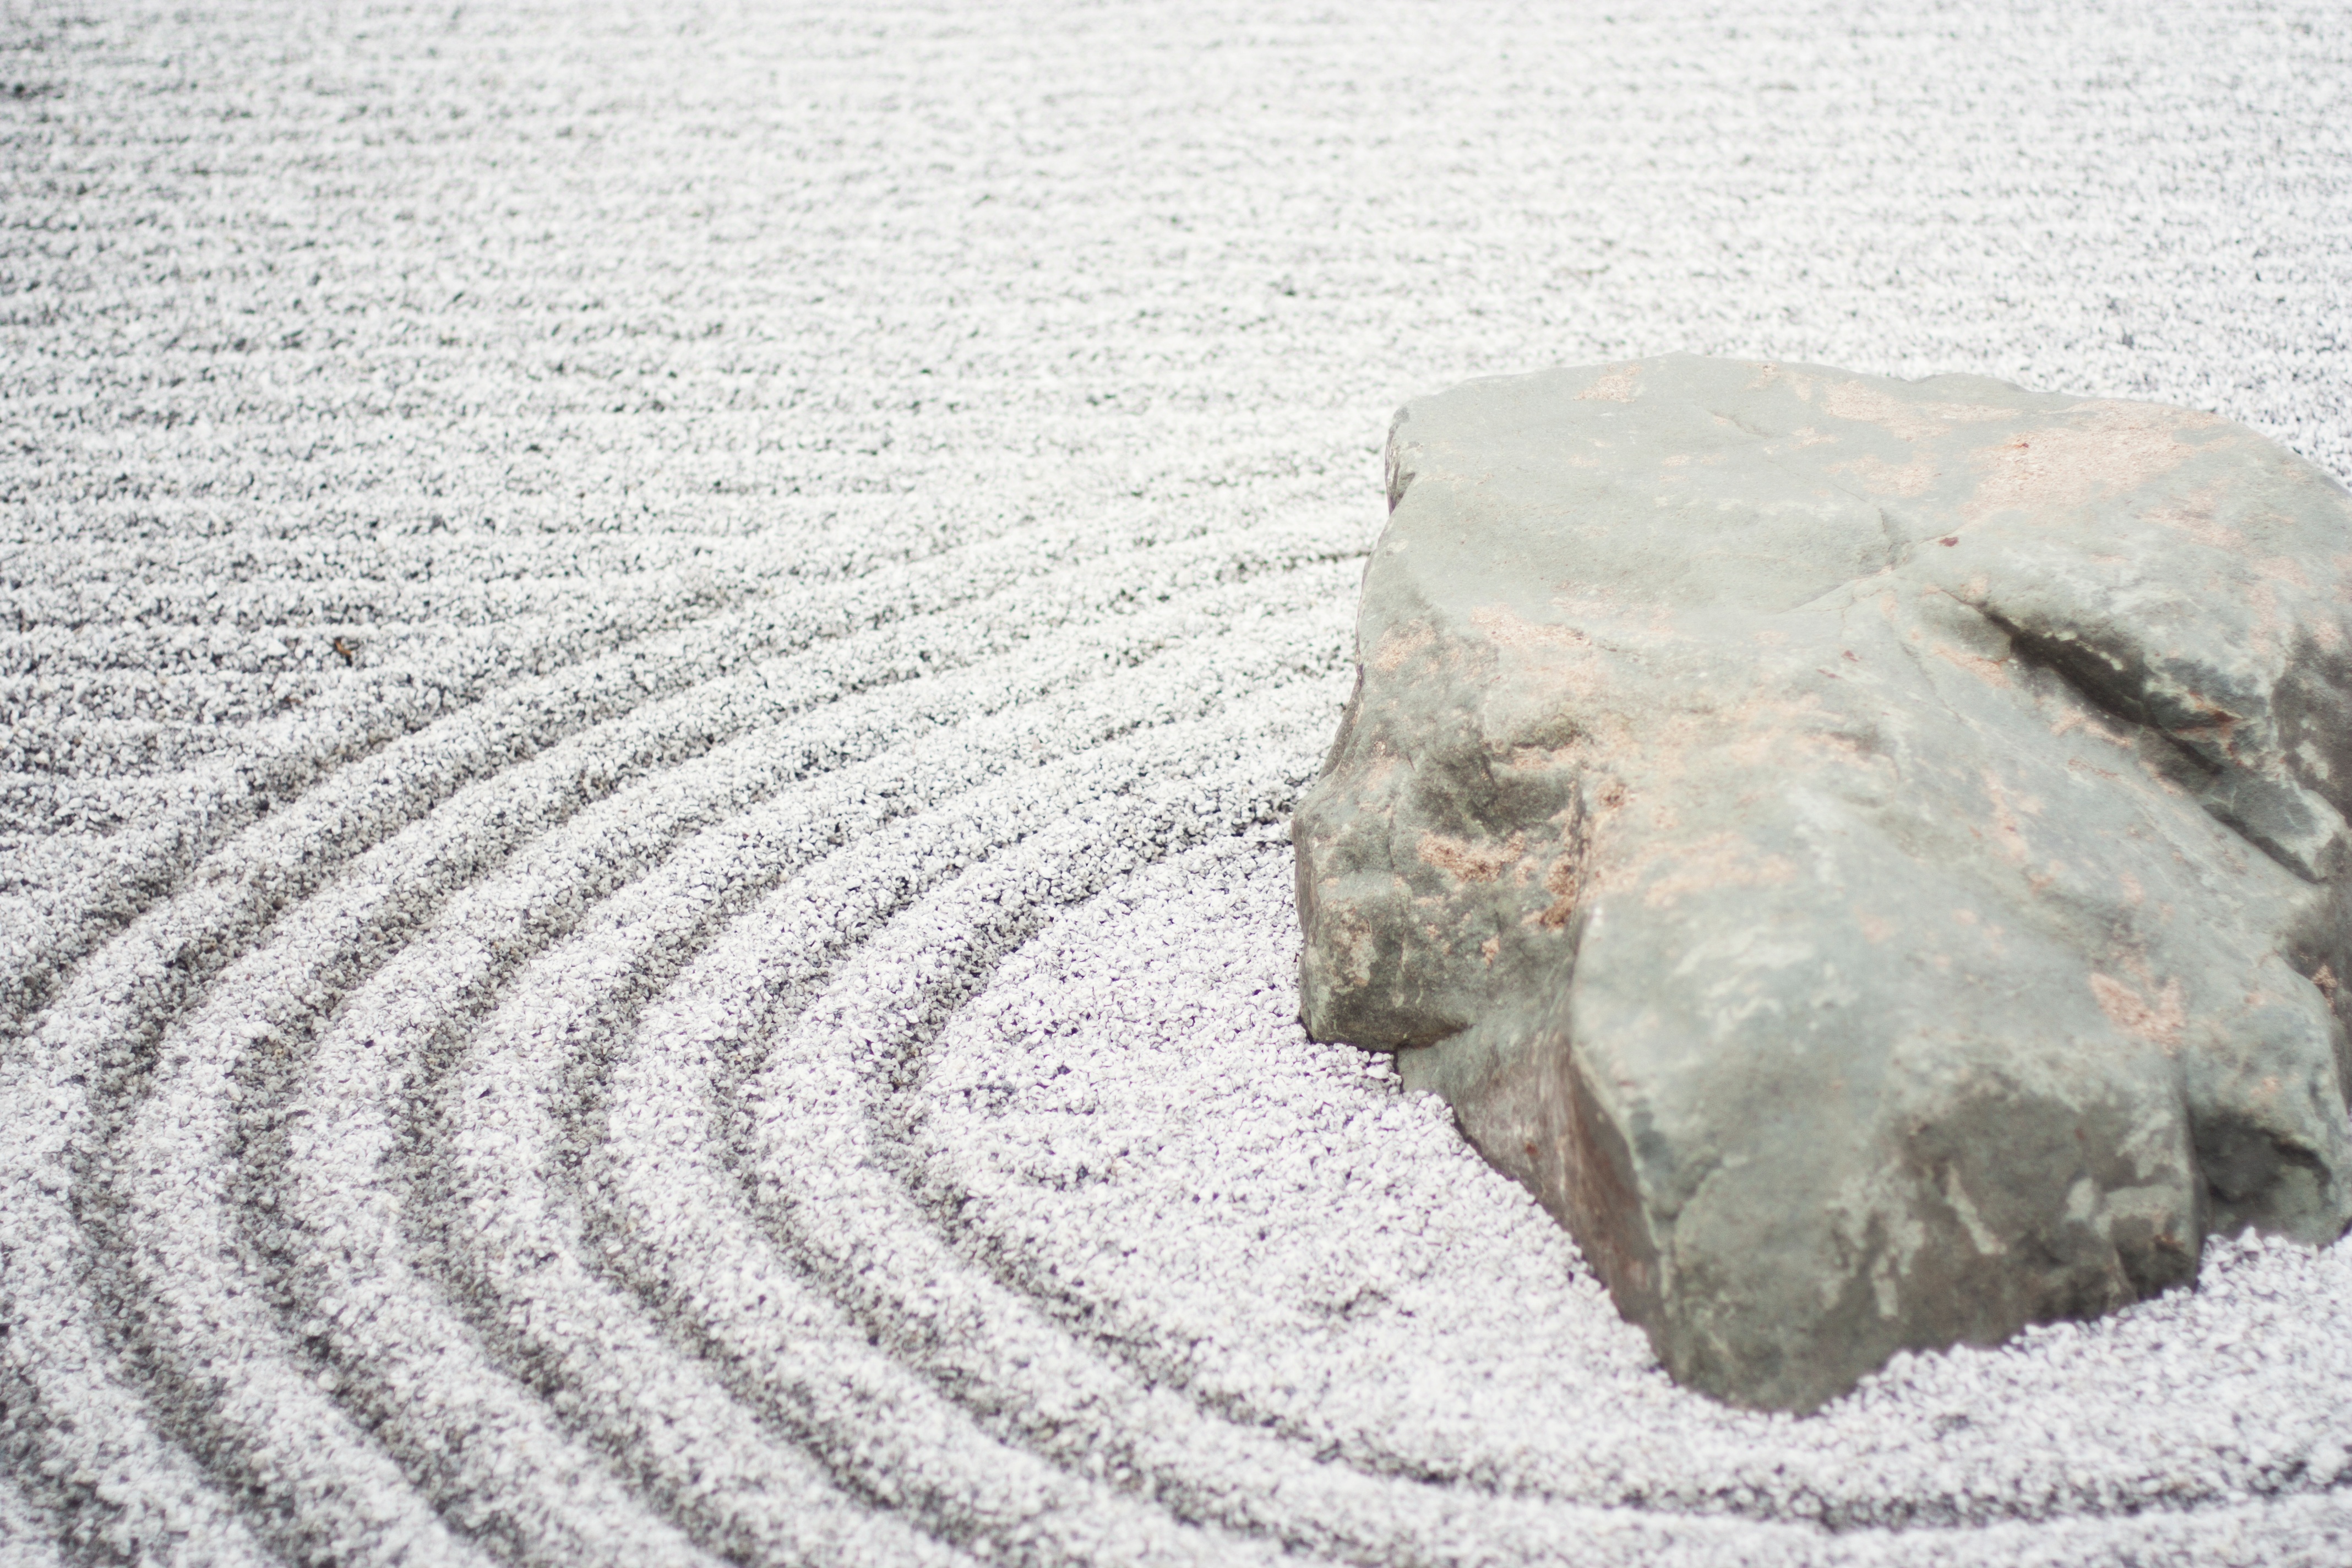
sea, sand, rock, ice, material, geology, flooring